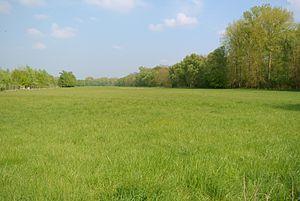
Le Grand Ried est une région naturelle alsacienne bordée à l'Ouest par l'Ill et à l'Est par le Rhin et qui se situe entre Strasbourg et Colmar, il a été modelé par les divagations du Rhin dans sa zone d'épandage, avant sa canalisation.
La réserve naturelle régionale du Ried de Sélestat, l'Ill*Wald est une réserve naturelle régionale d’Alsace en région Grand Est. Créée en 1995, elle a été classée en 2013 pour une superficie de 1 855 hectares. Elle protège la forêt de l'Illwald, une des plus grandes forêts alluviales de France. Cette forêt est parcourue par l'Ill, qui y forme un réseau hydrographique complexe, avec de nombreuses ramifications. L'ensemble est inondable et il est caractéristiques du Grand Ried, une étendue plate qui s'étend en Alsace entre le Rhin et l'Ill, auxquels il sert de déversoir naturel pendant les crues hivernales. La réserve est localisée sur la commune de Sélestat et elle occupe presque la moitié de son ban communal.
Les dénominations ried et bruch s'appliquent à des régions de prés inondables ou de forêt galerie à la végétation luxuriante en pays tempérés. Le Petit Ried, au nord de Strasbourg, et le Grand Ried, au sud, ont été modelés par les divagations du Rhin dans sa zone d'épandage, avant sa canalisation.